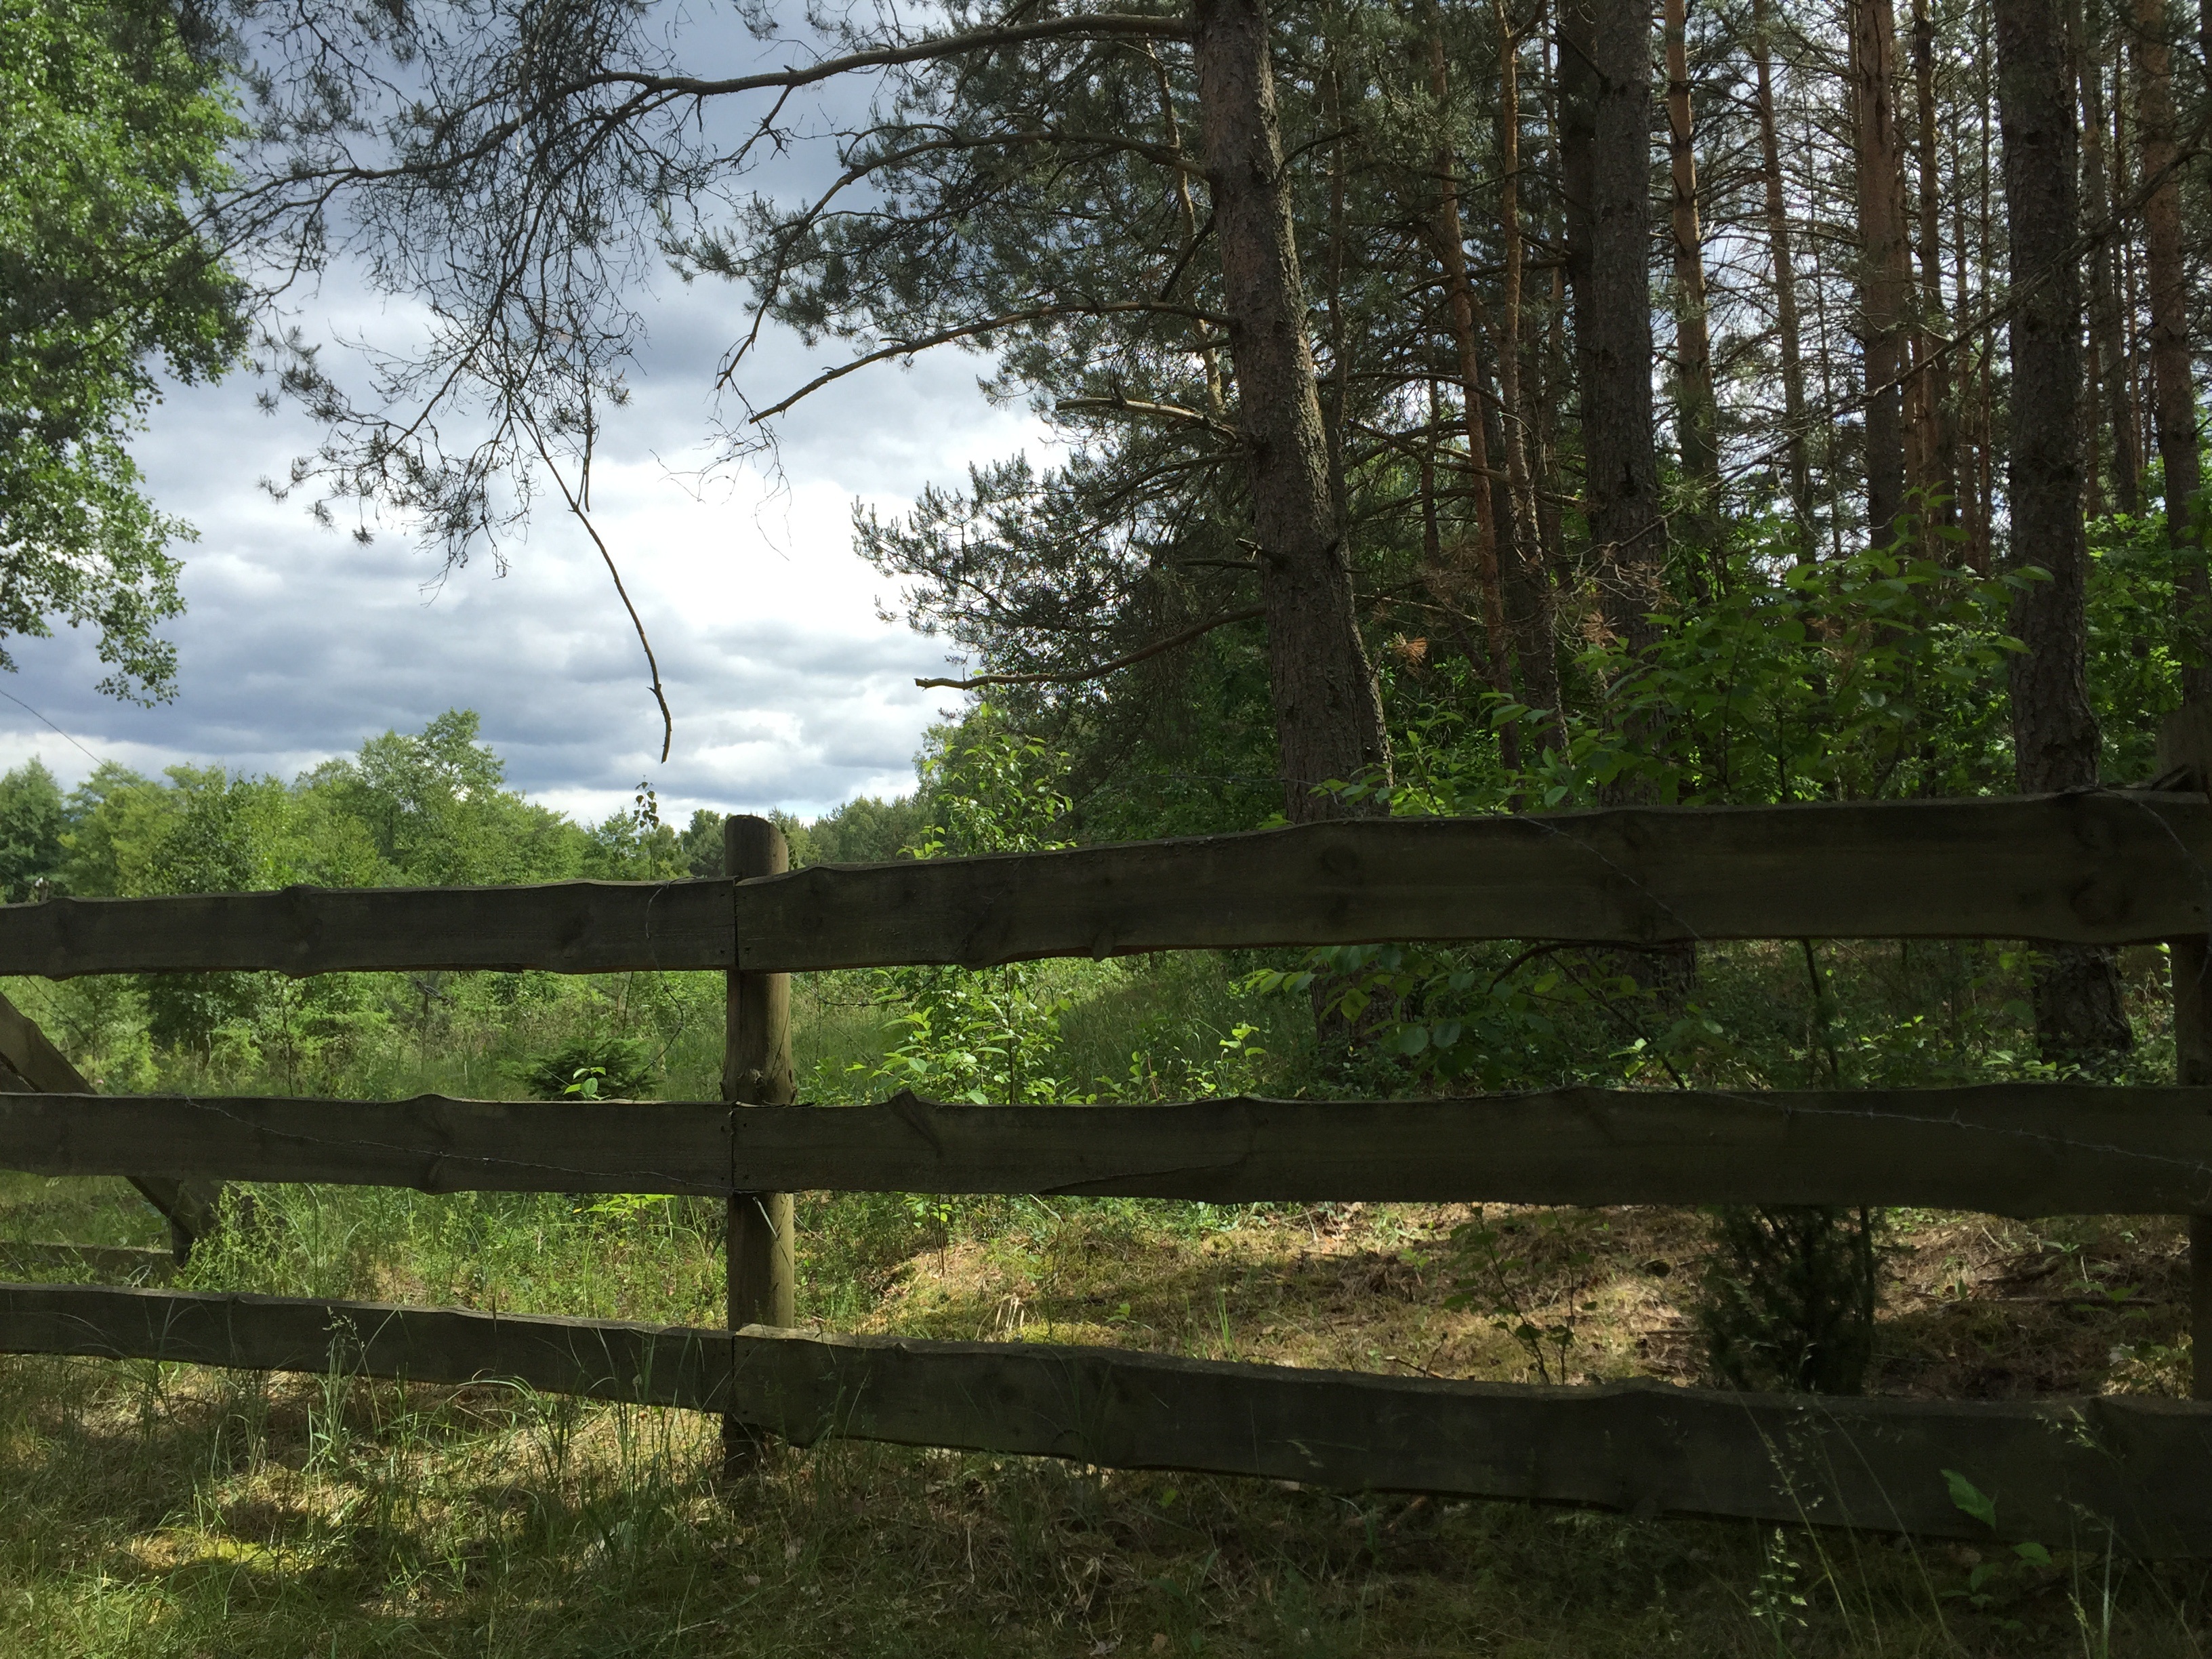
landscape, tree, nature, forest, grass, sand, branch, fence, plant, sky, wood, sunlight, leaf, view, summer, green, pasture, holiday, tourism, clouds, holidays, poland, woodland, habitat, masuria, ecosystem, rural area, olsztyn, natural environment, woody plant, outdoor structure, home fencing